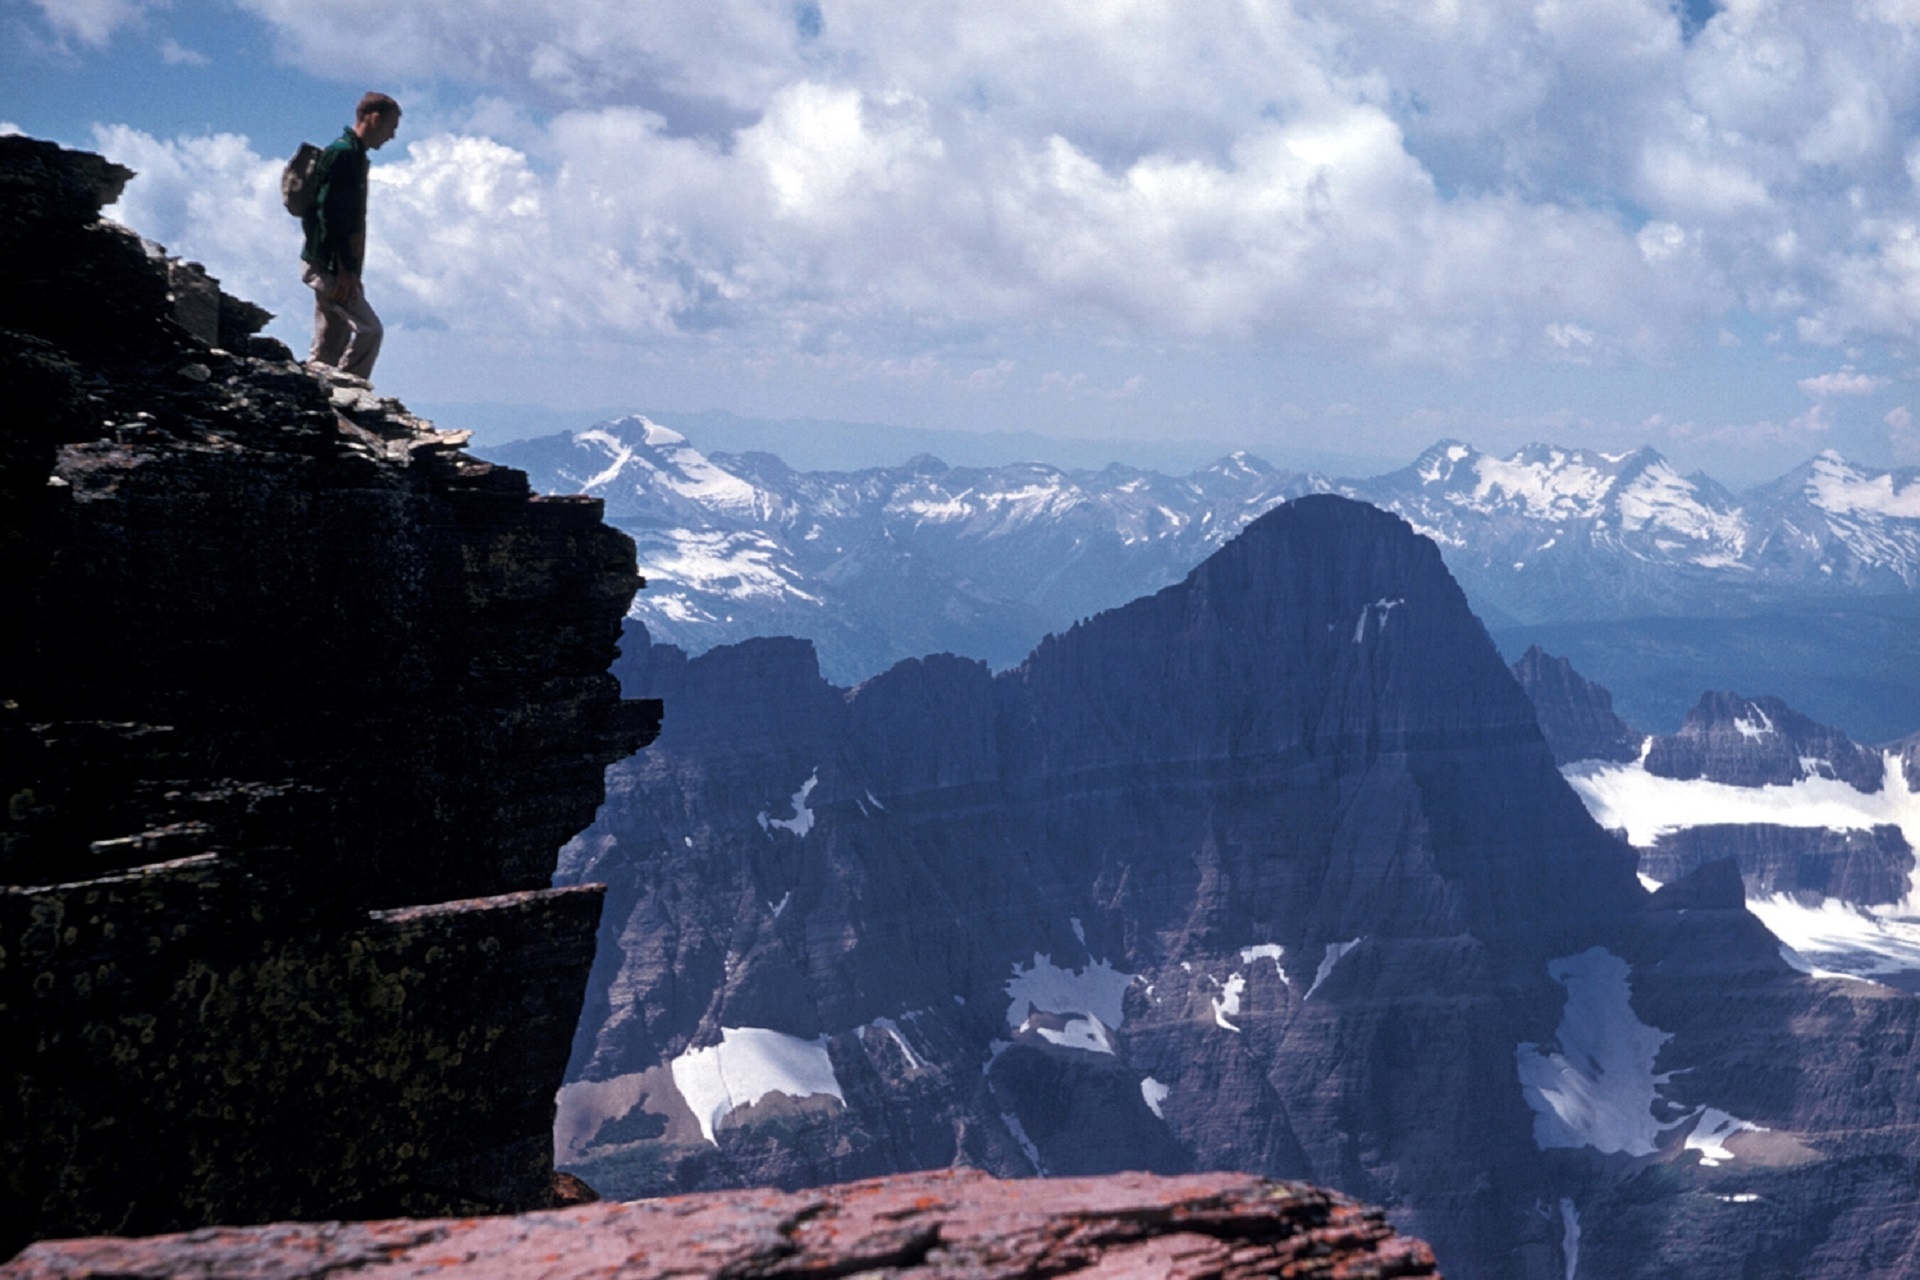
man, landscape, rock, mountain, snow, adventure, peak, mountain range, ice, hike, glacier, usa, fjord, climber, extreme sport, terrain, ridge, summit, climb, mountaineering, clouds, mountaineer, mountains, alps, cliffs, cirque, top, wyoming, success, landform, grand tetons, geographical feature, mountainous landforms, glacial landform, geological phenomenon